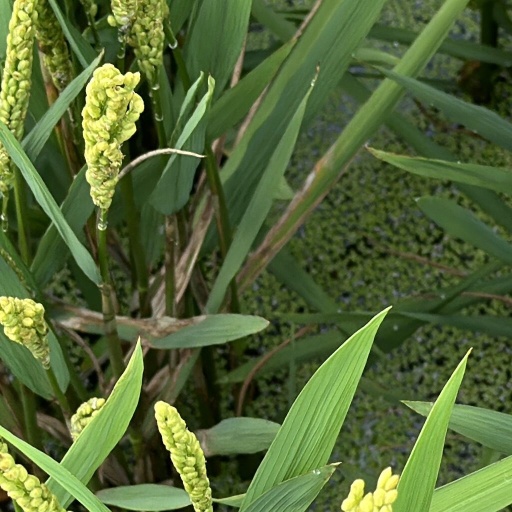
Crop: rice